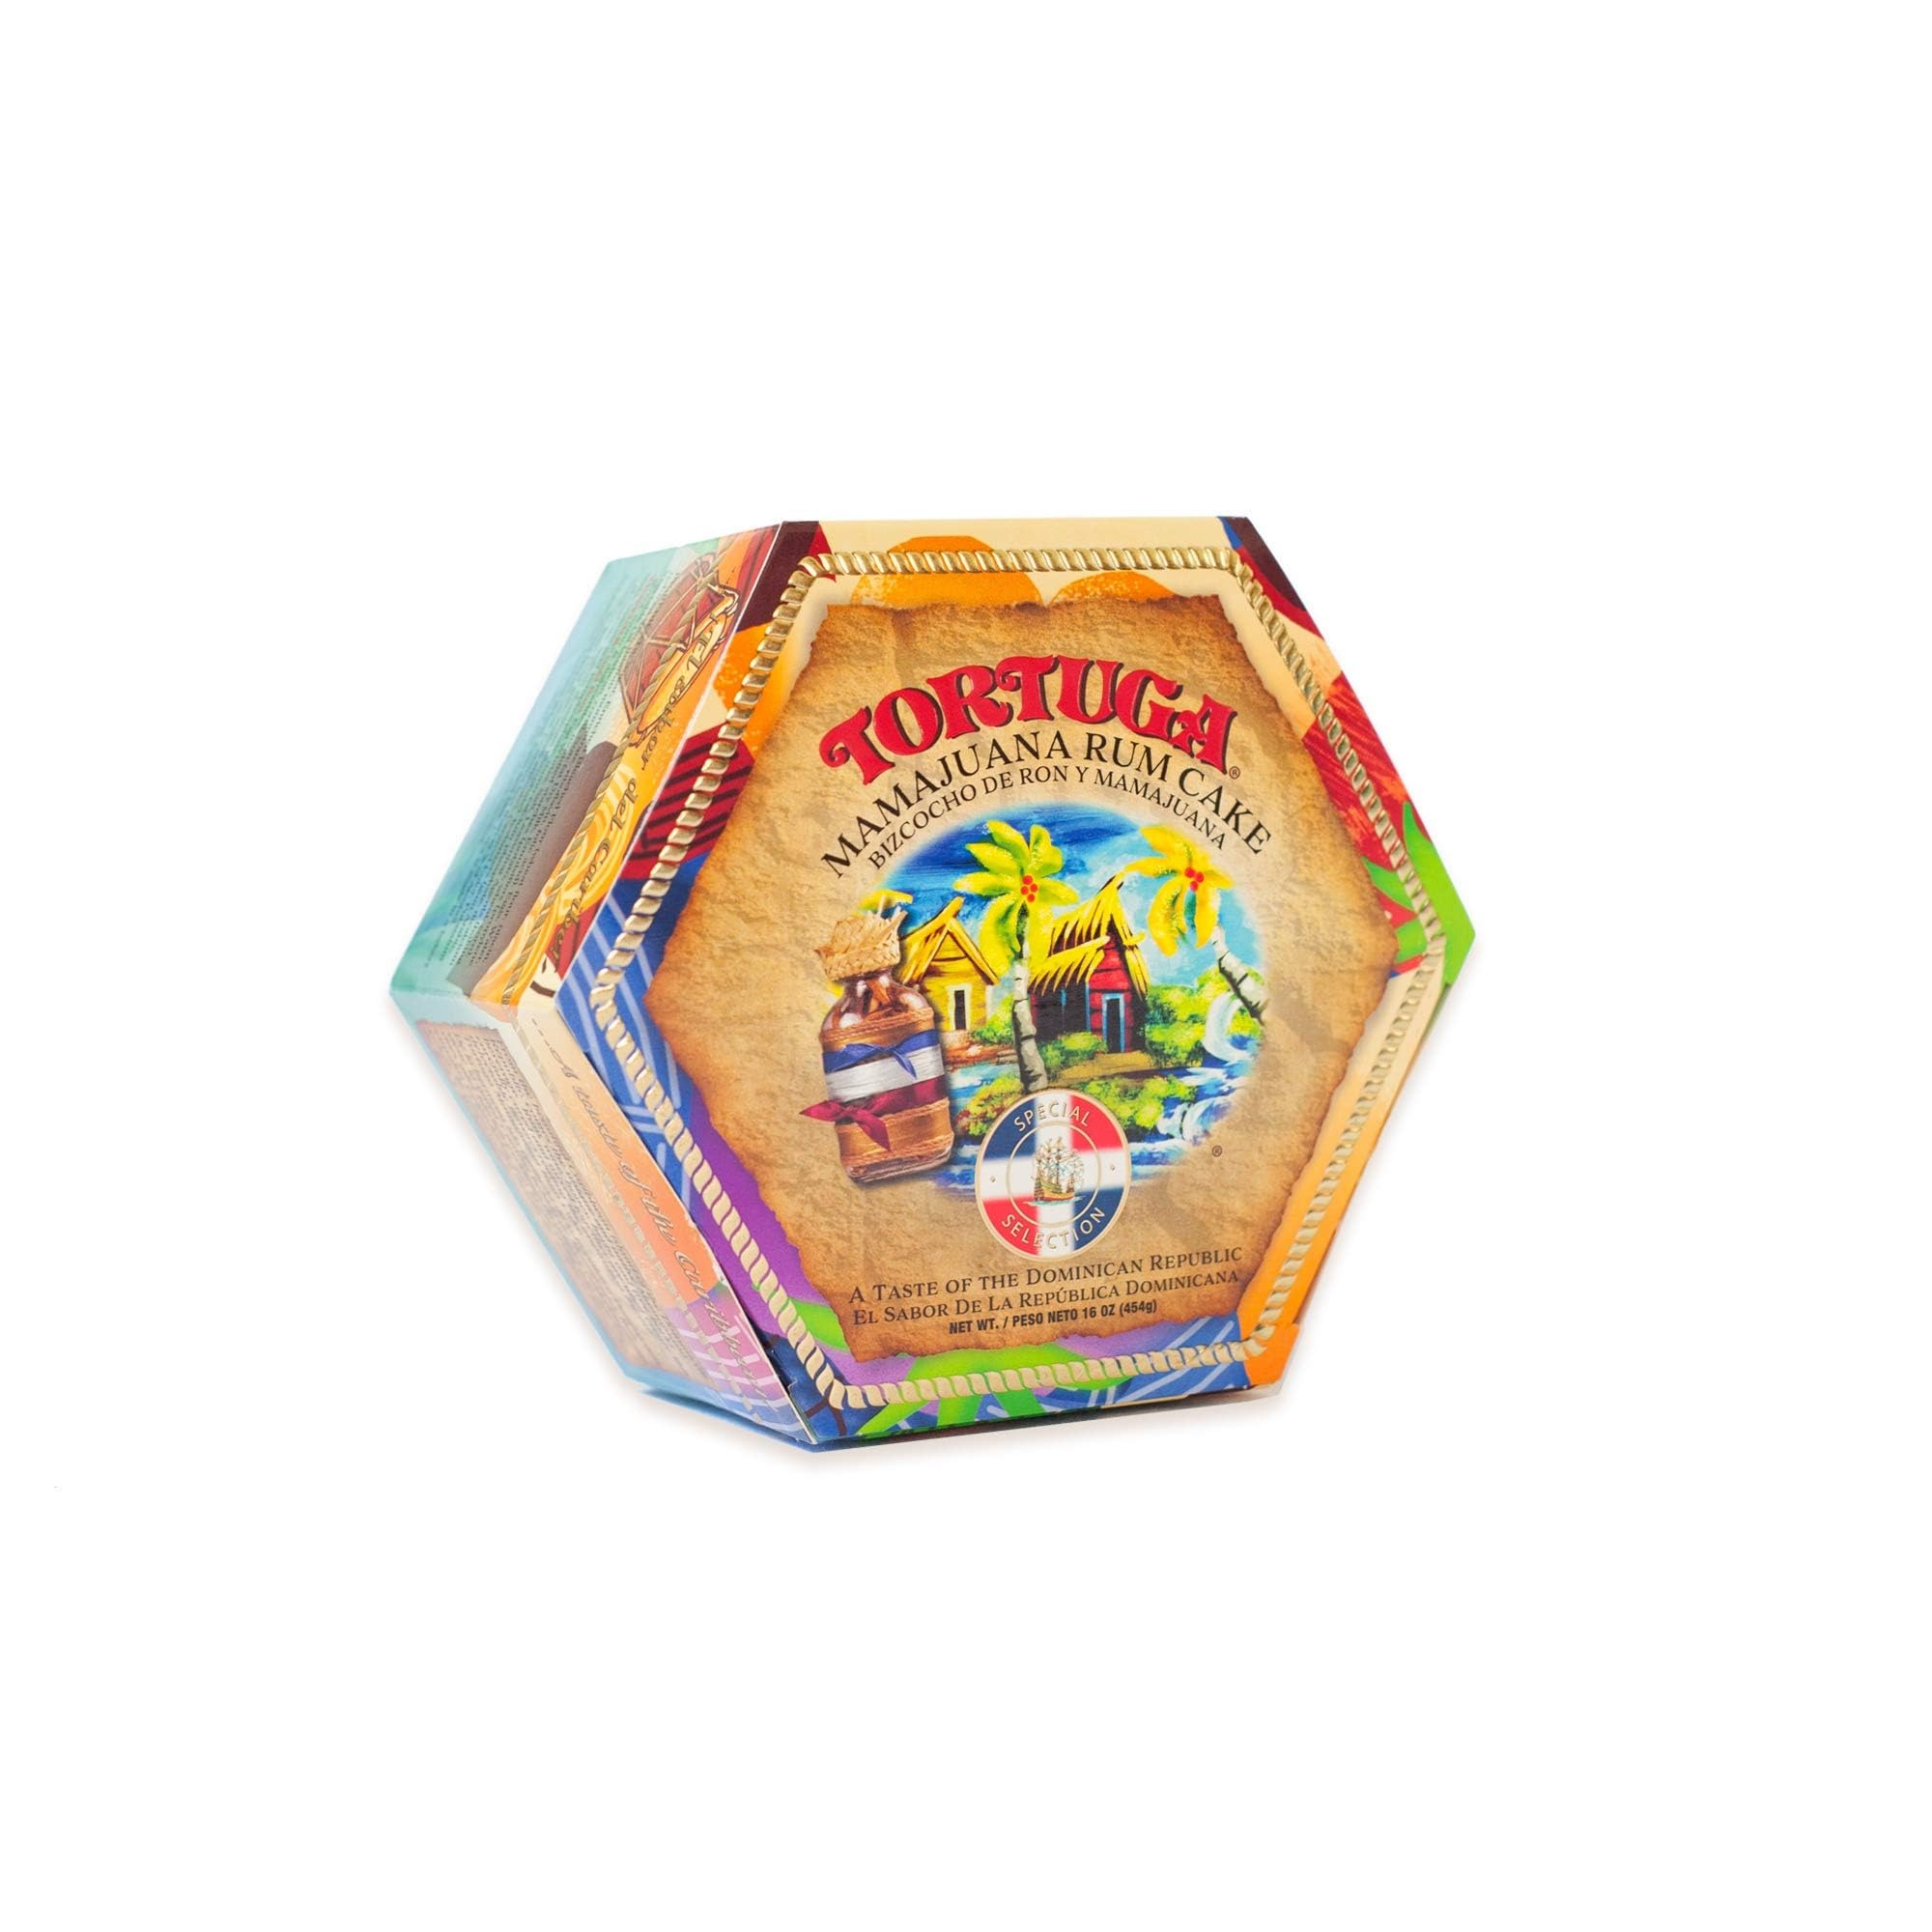
Item Name: TORTUGA Rum Cake, Mamajuana, 4 Oz
Bullet Point 1: INCLUDES: One 4oz. Mamajuana TORTUGA Rum Cake
Bullet Point 2: TORTUGA CARIBBEAN RUM CAKE: Whether you’re looking for personalized gourmet gifts for the rum cake lovers in your life or you’re just looking for a delicious gourmet cake, this will sure be a hit!
Bullet Point 3: QUALITY: This is one of the best superior quality gourmet gift cake mixed pack on the market today and you will probably find the last rum cake you will need to ever try! Just check our reviews.
Bullet Point 4: FINEST INGREDIENTS: We use only the finest high-quality ingredients, including our specially blended oak barrel aged 5 year old Tortuga gold rum that is applied by hand.
Bullet Point 5: PERFECT: The perfect gourmet gift for birthdays, father’s day, mother’s day, Christmas and any other holiday.
Value: 4.0
Unit: Ounce

Price: 21.74